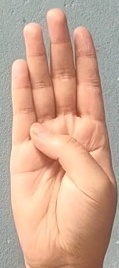
ASL sign: B